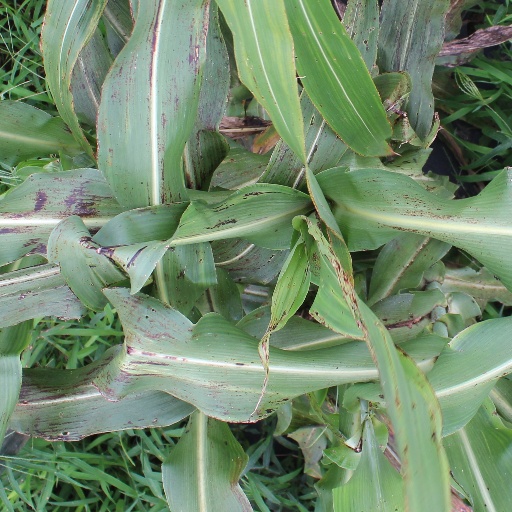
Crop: sorghum